San Diego County Fair

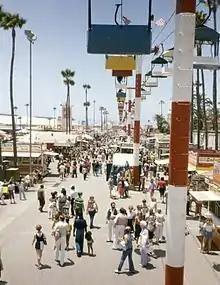
View of the midway, 1982

As with many county fairs, animal exhibits are abundant. There are also two buildings full of commercial exhibits. There are exhibits featuring San Diego County's heritage, as well as exhibits specially designed for the fair's theme, which changes annually, making the fair somewhat different each year. Most recently, the theme for 2023 was "Get Out There!".